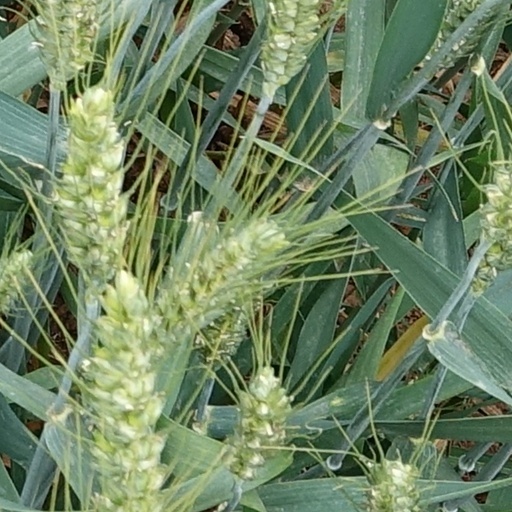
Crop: wheat